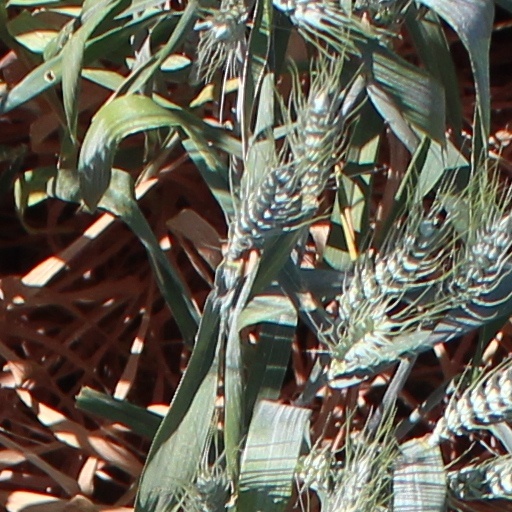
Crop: wheat